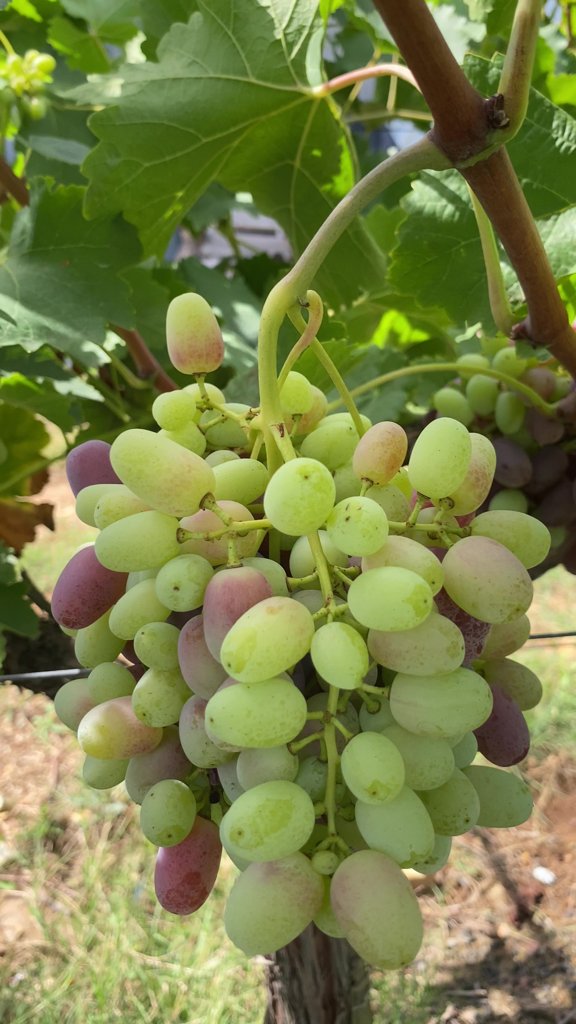
Berries visible: 116
Grape clusters: 3